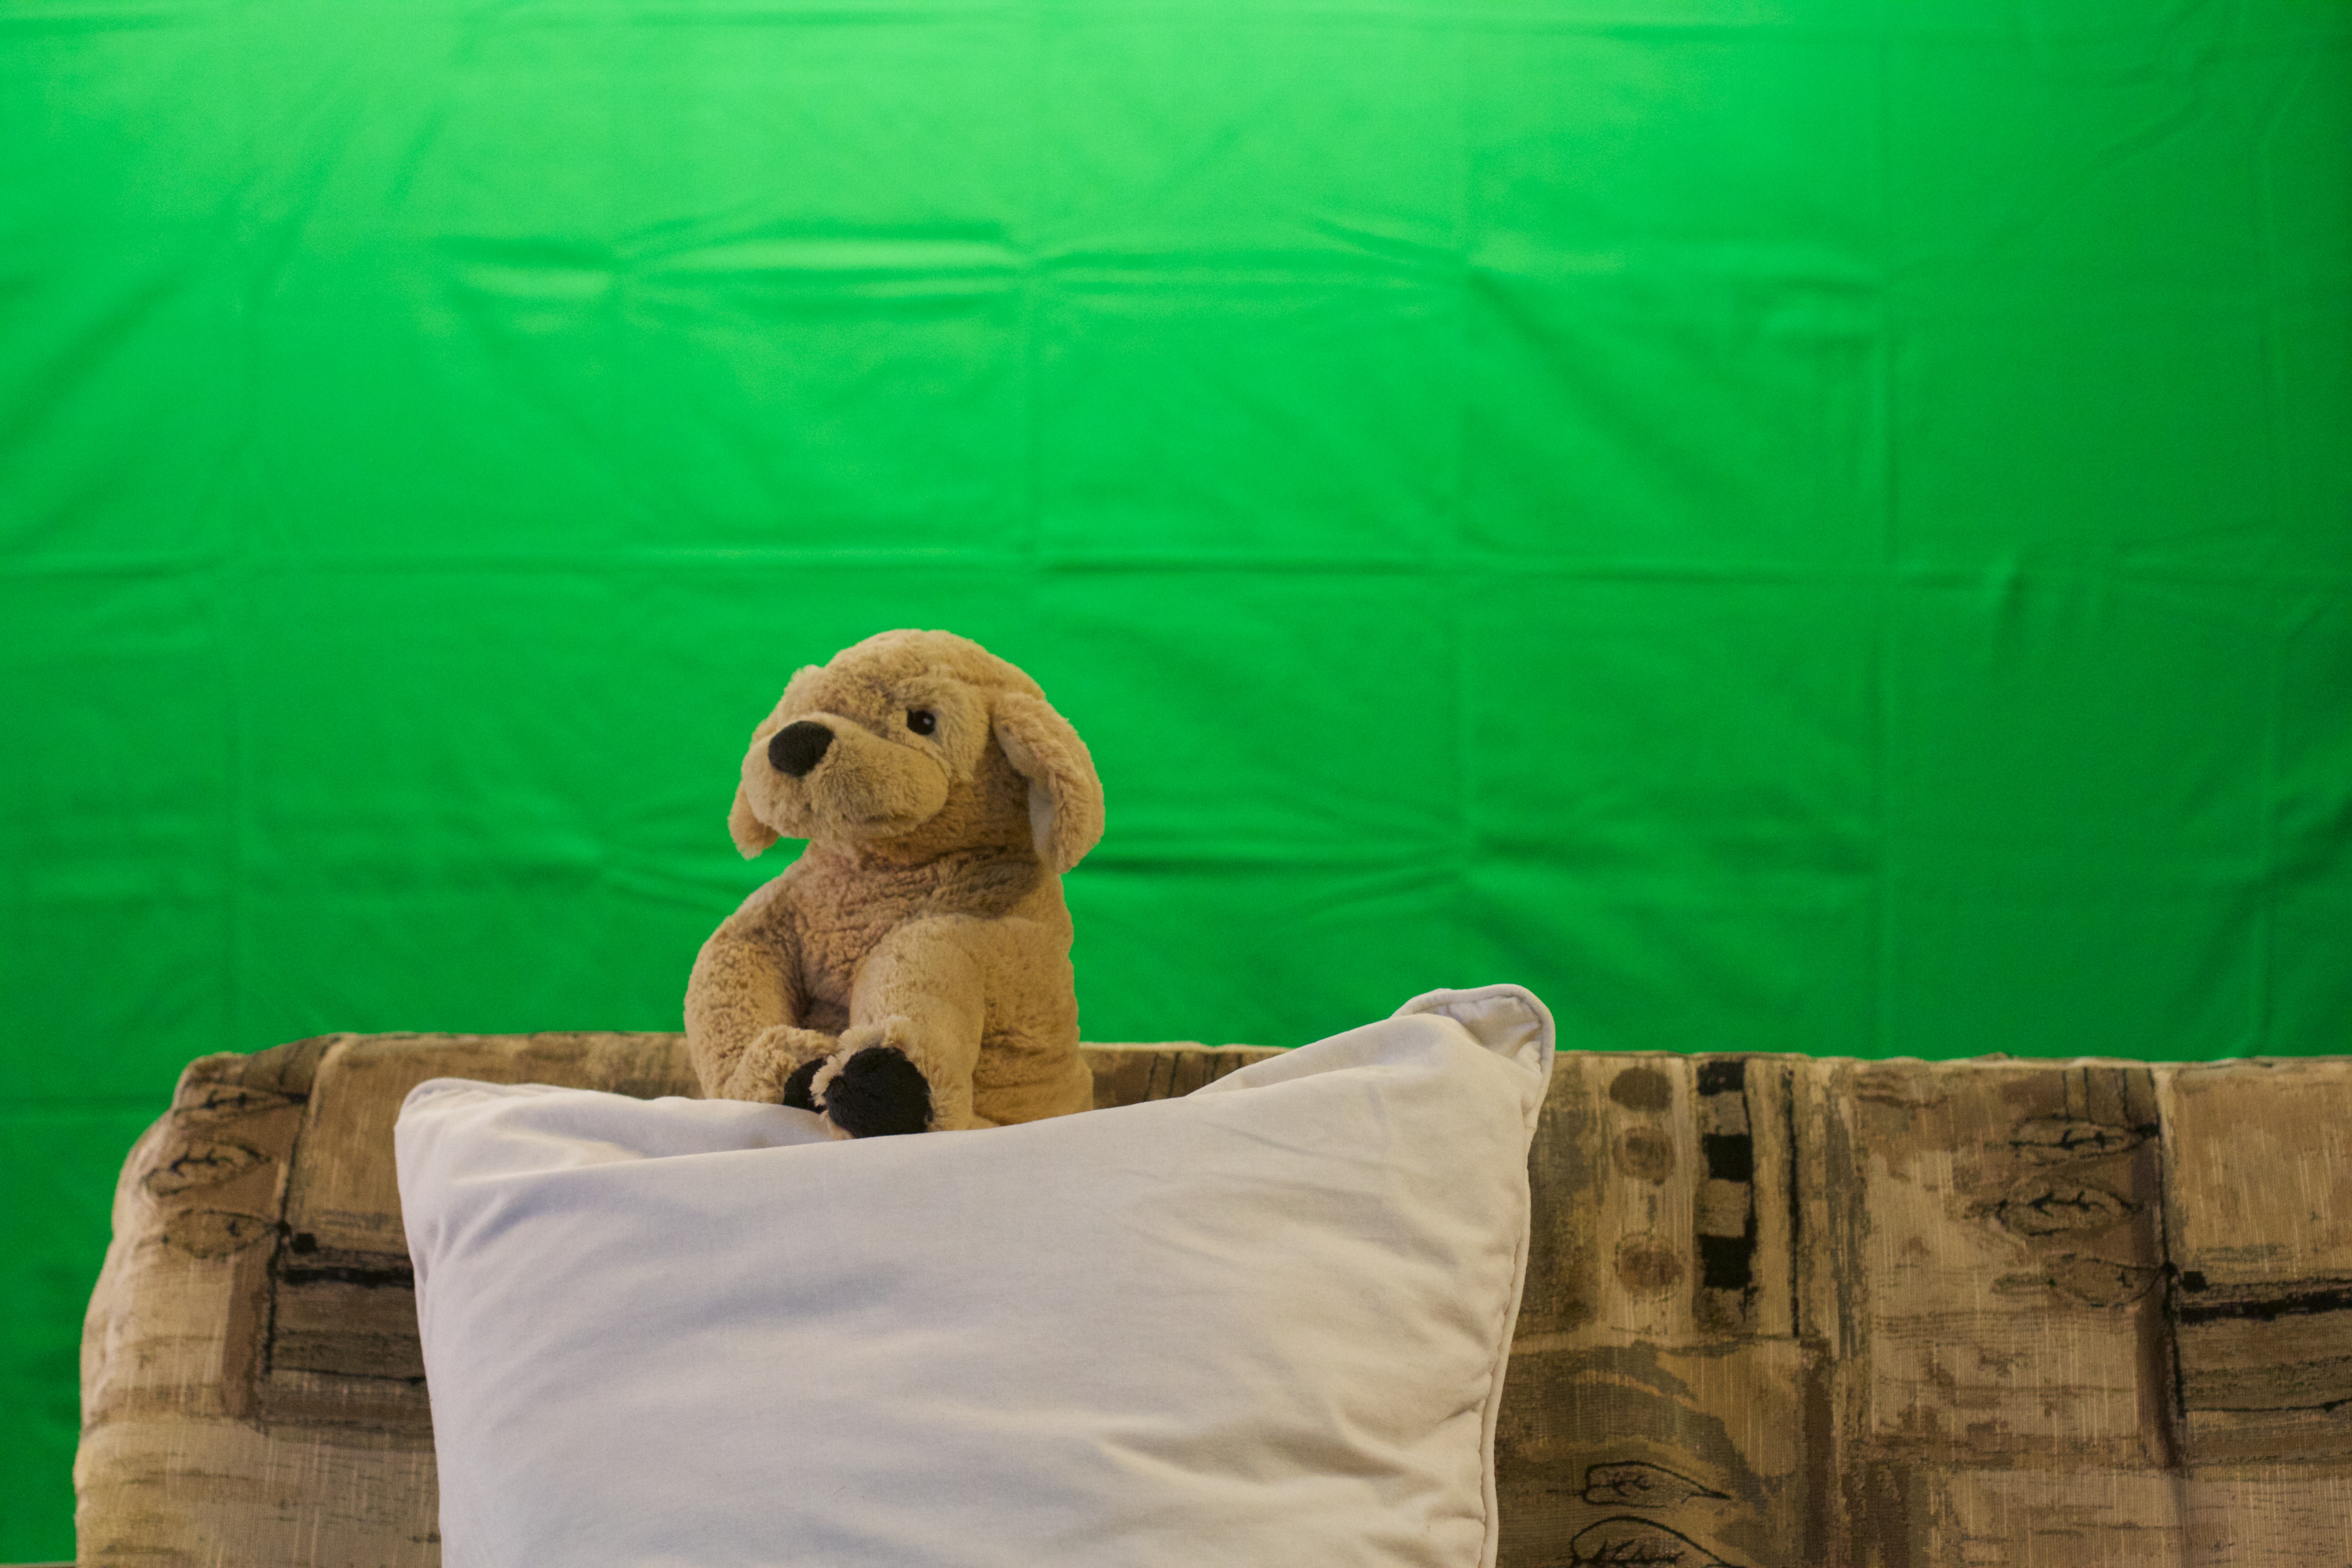
puppy, dog, green, mammal, golden retriever, retriever, dog like mammal